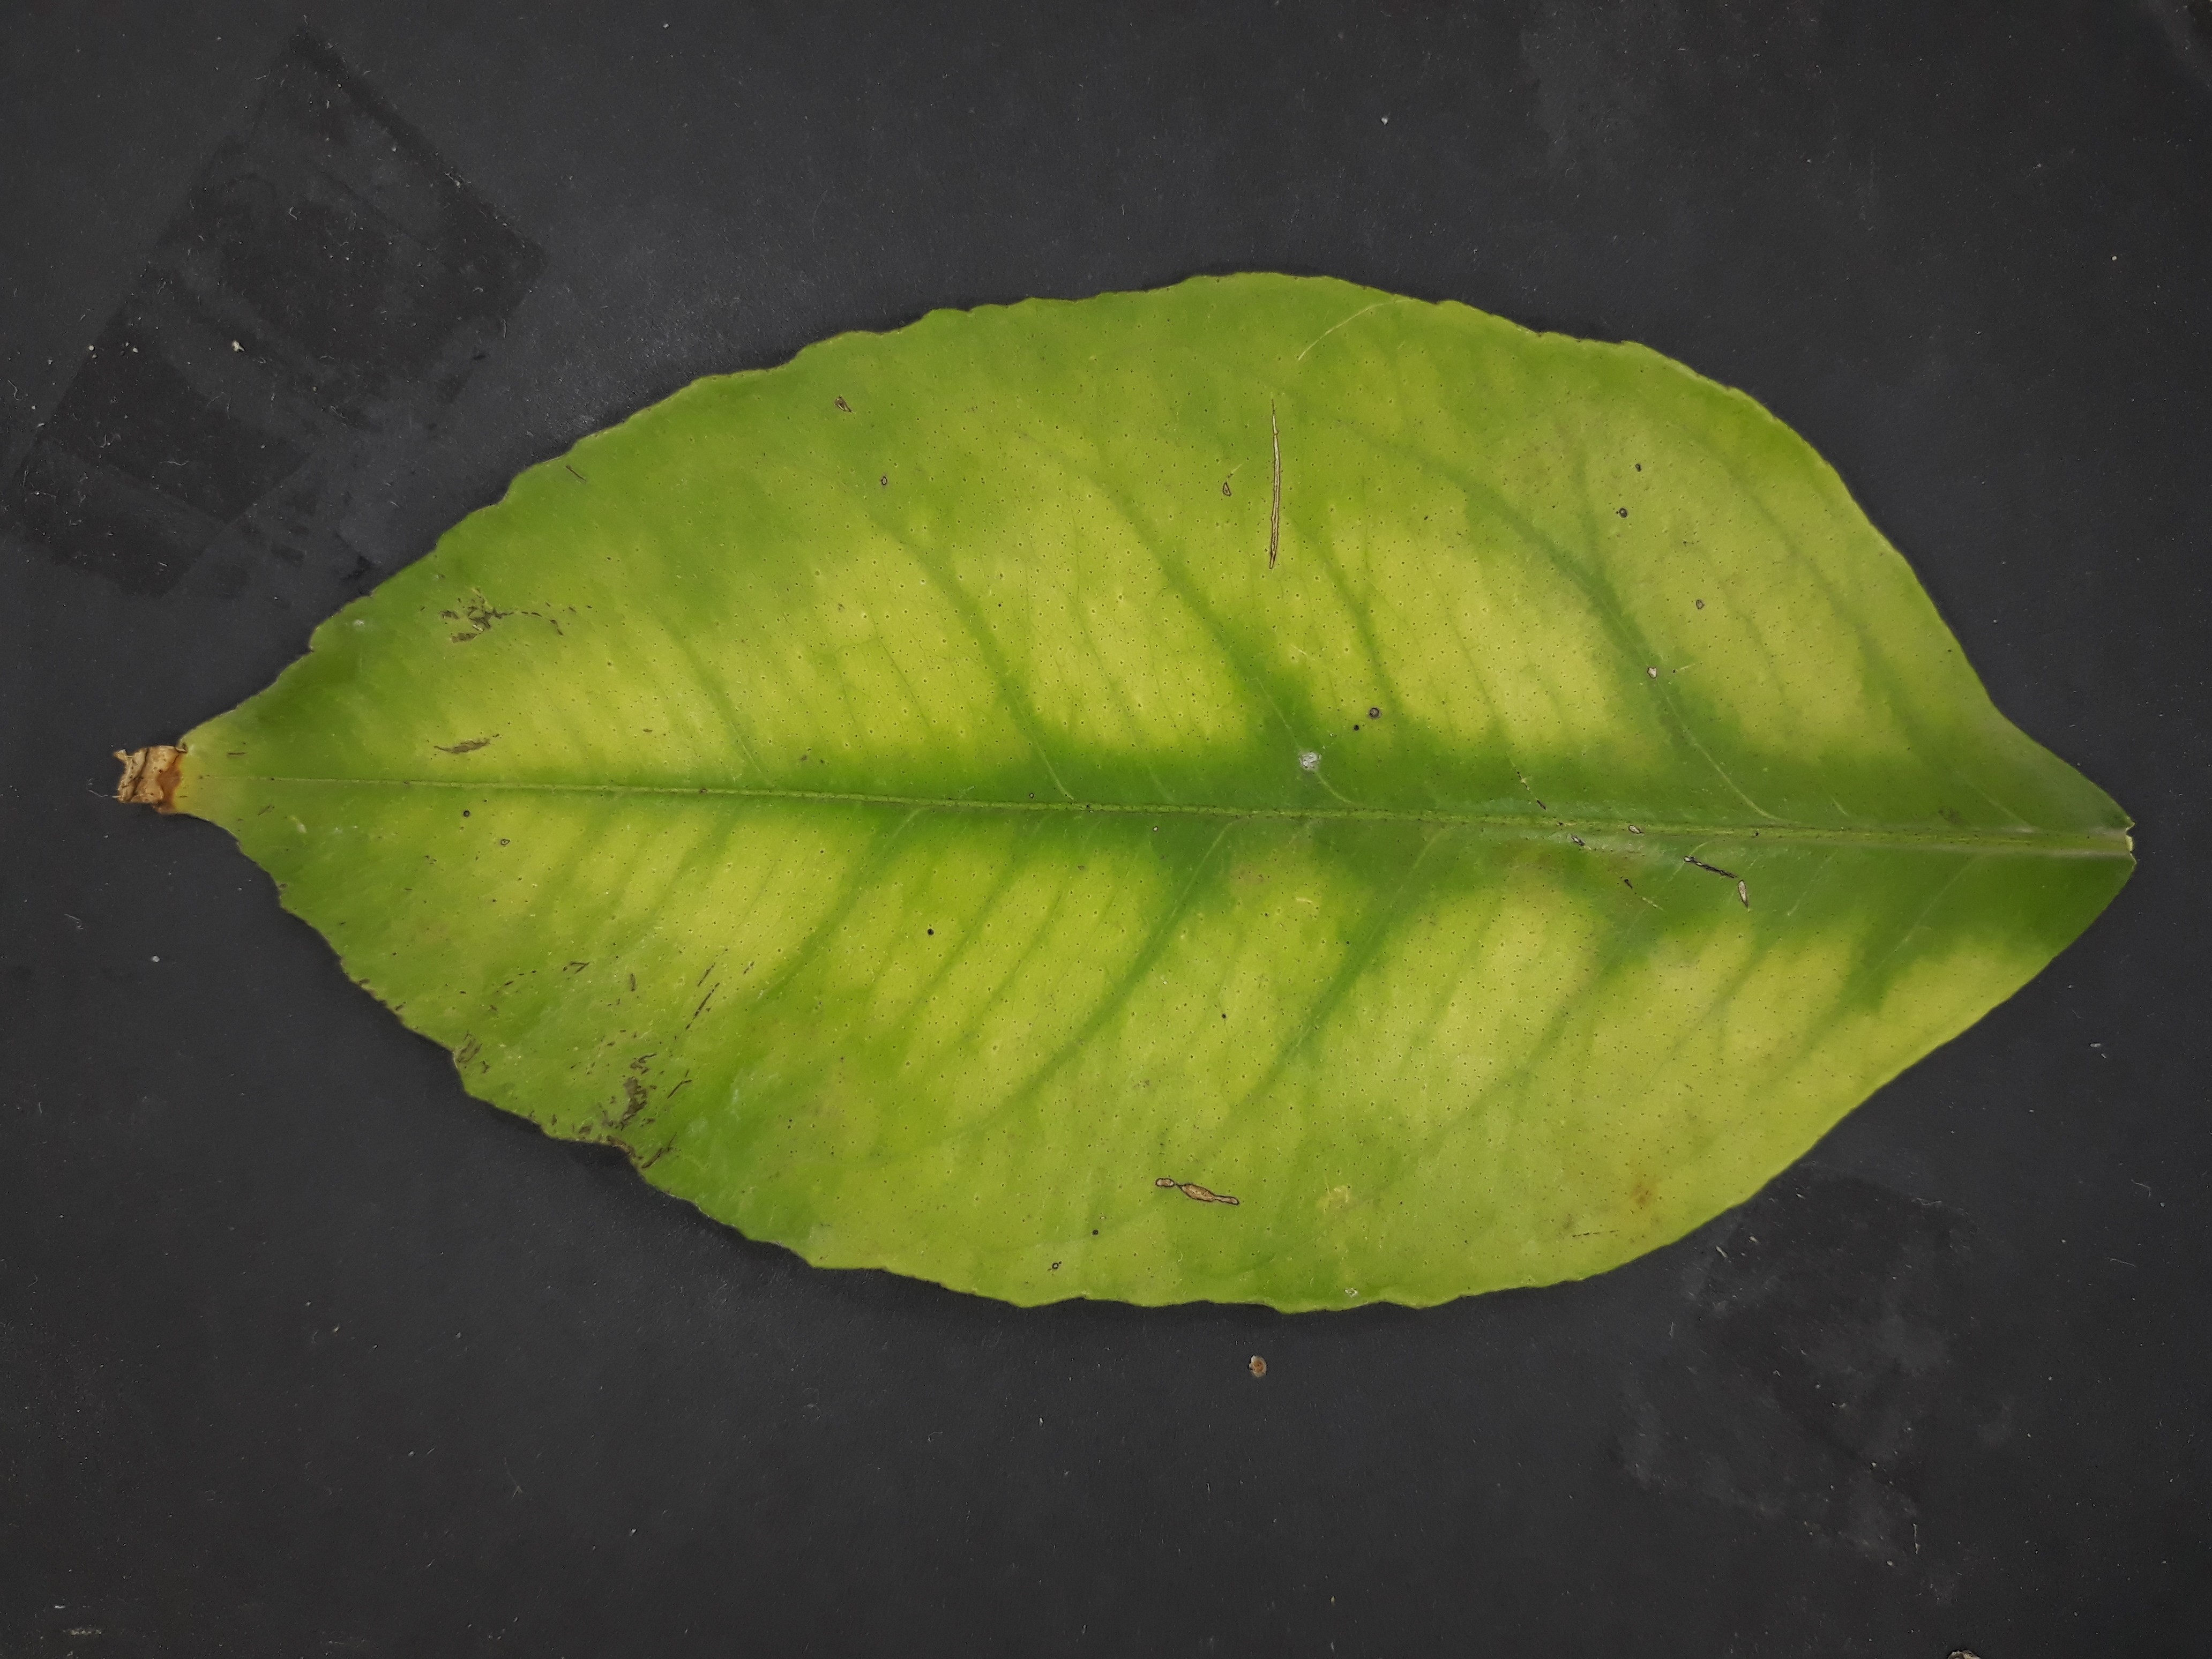
Label: Magnesium deficiency (Mg)